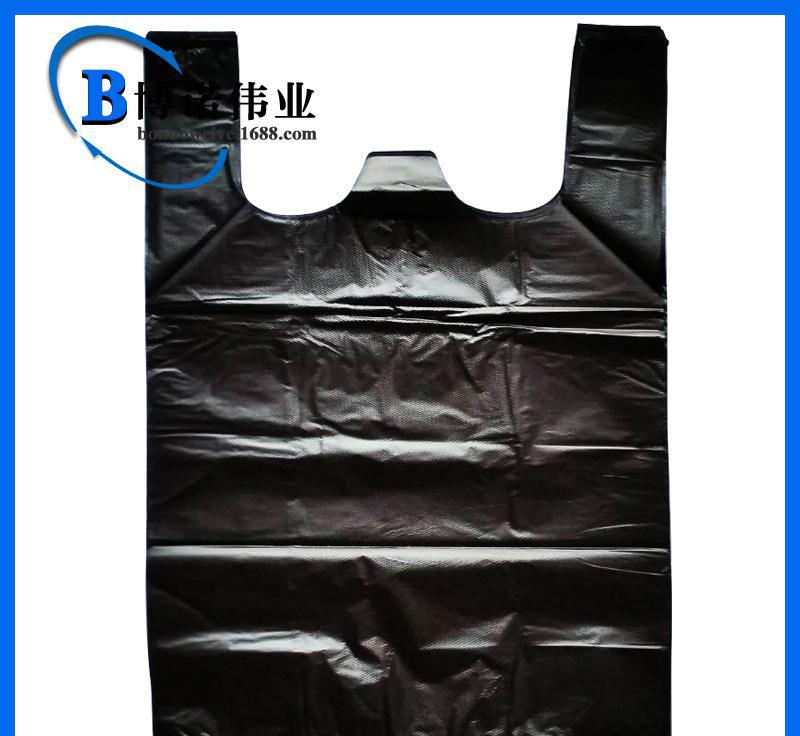
Label: plastic